Málaga City Hall

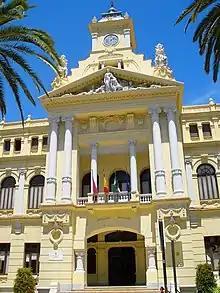

Málaga City Hall, also known as La Casona del Parque (literally, "The Mansion in the Park"), is the seat of the city council of Málaga, Spain.